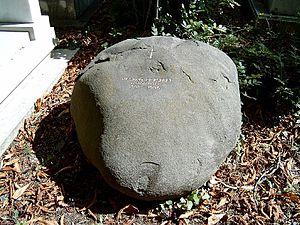
Le cimetière de Farkasrét est l'un des plus célèbres cimetières de Budapest. Situé à Buda, dans le quartier de Farkasrét, il fut ouvert en 1894 et est remarquable pour la vue spectaculaire qu'il offre sur la ville.